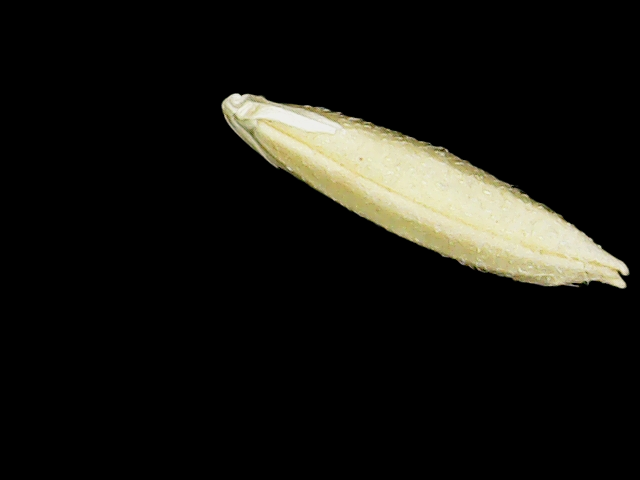
Rice variety: Binadhan07